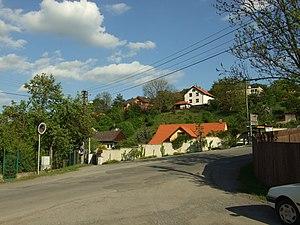
Choteč est une commune du district de Prague-Ouest, dans la région de Bohême-Centrale, en République tchèque. Sa population s'élevait à 374 habitants en 2020.